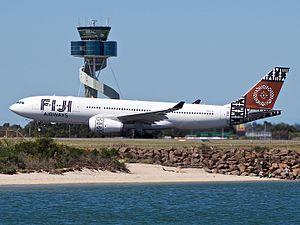
Fiji Airways renommée en juin 2013, est la compagnie aérienne nationale des îles Fidji et l'une des principales compagnies opérant dans le Pacifique sud. Elle est propriété de la république fidjienne à 51 % et de Qantas à 46 %.